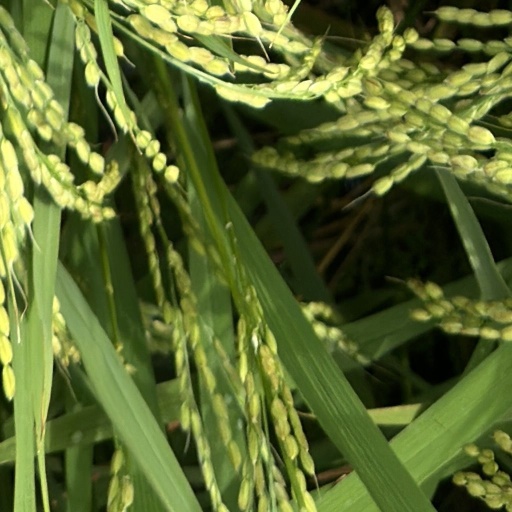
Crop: rice